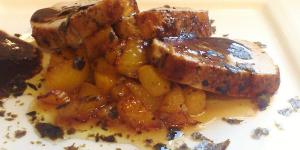
solomillo de cerdo al oporto